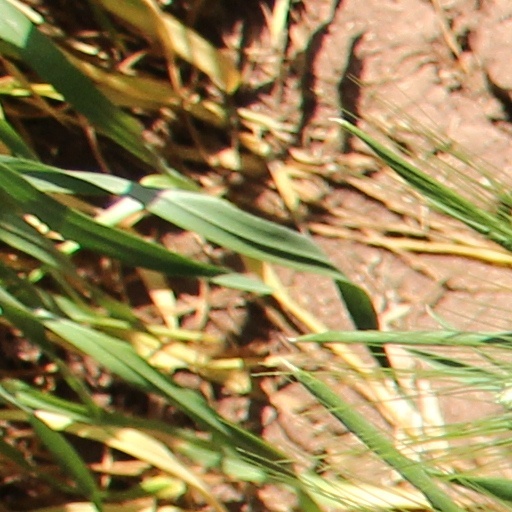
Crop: wheat